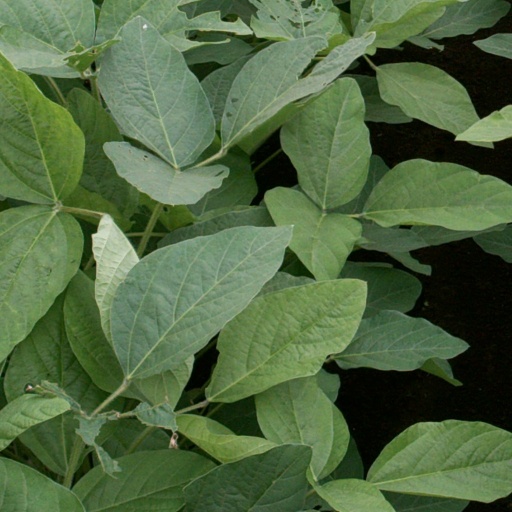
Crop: soybean